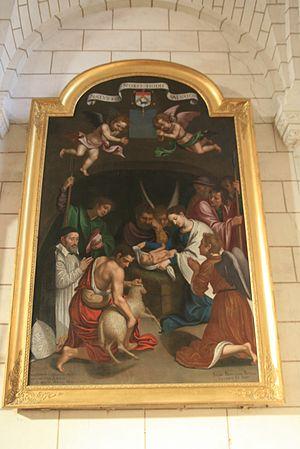
oeuvre de Jean Boucher qui date de 1626
La commune de Villeloin-Coulangé, en plus de l'Abbaye Saint-Sauveur de Villeloin et du Prieuré de Grandmont Villiers, compte trois églises.
Jean Boucher, dit « Boucher de Bourges », est un peintre français.